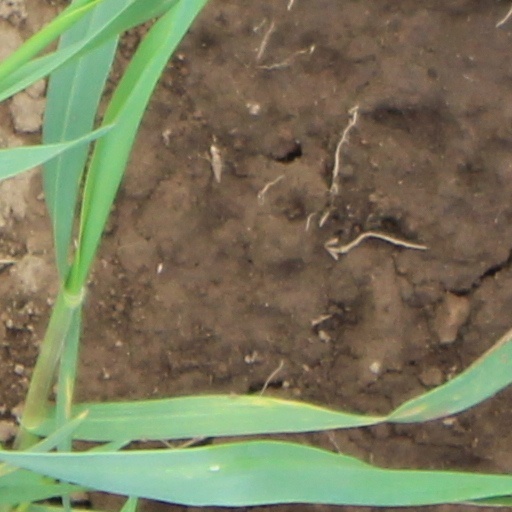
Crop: wheat